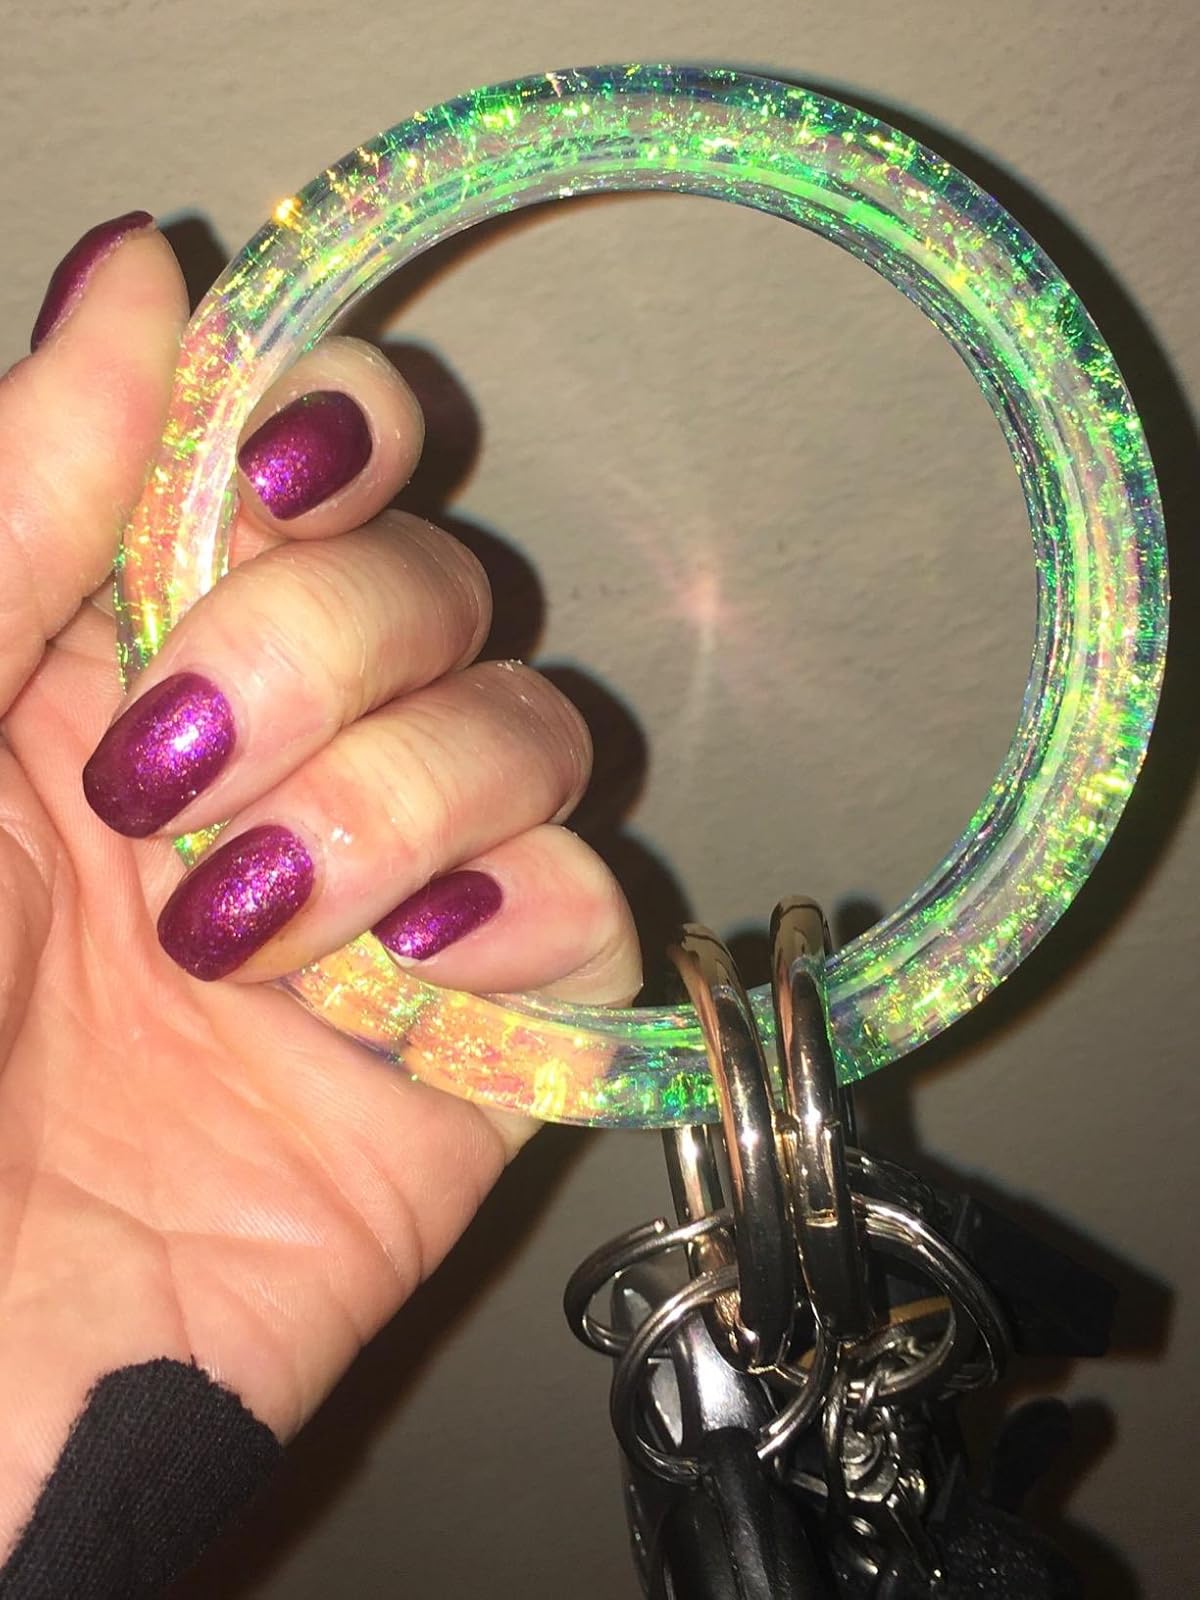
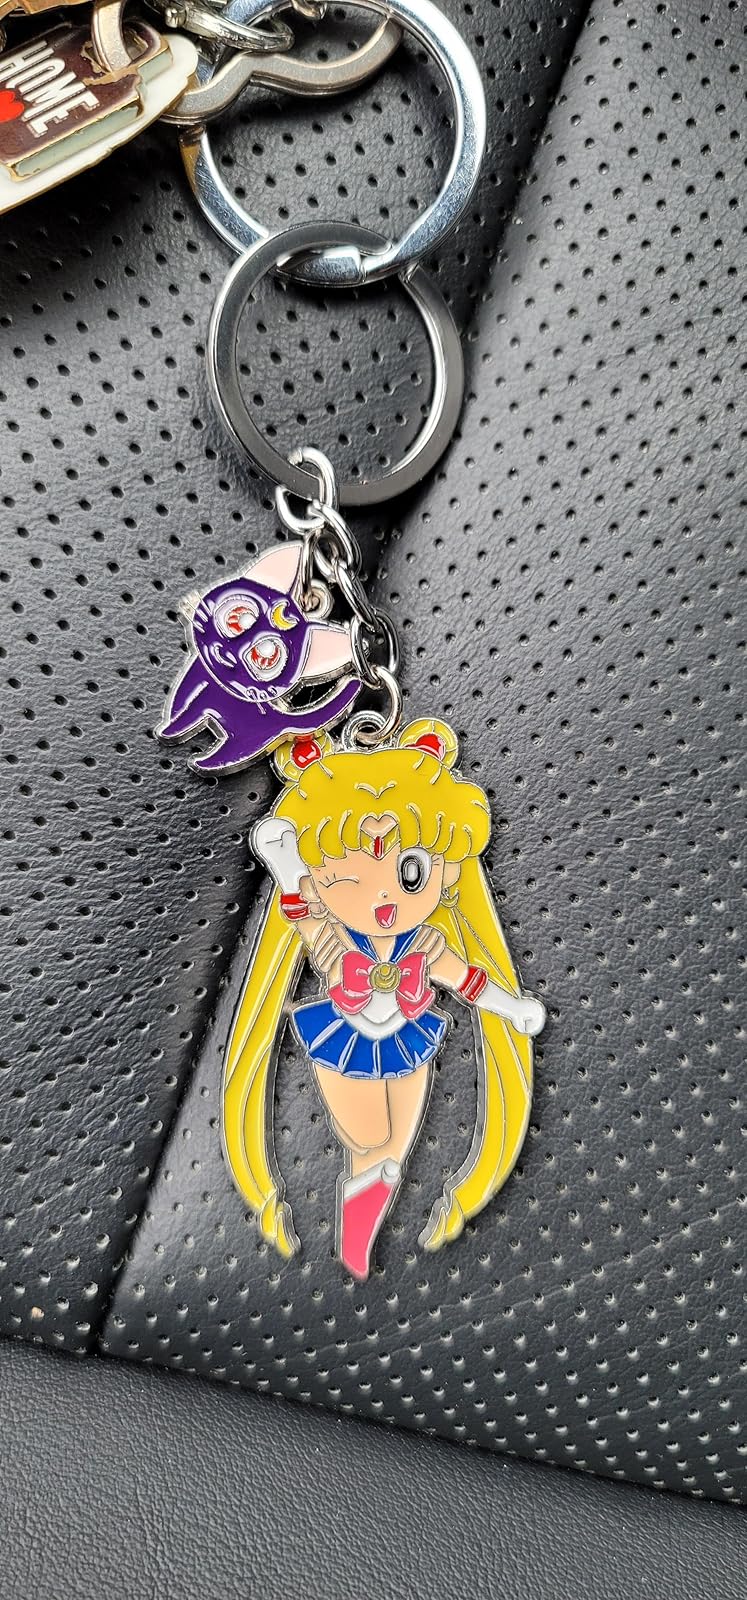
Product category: accessories_keychain
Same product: no